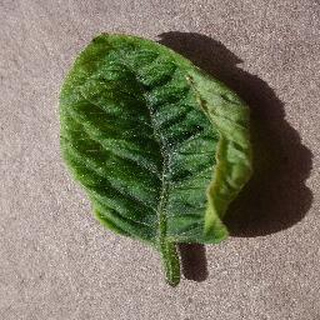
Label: tomato_yellow_leaf_curl_virus